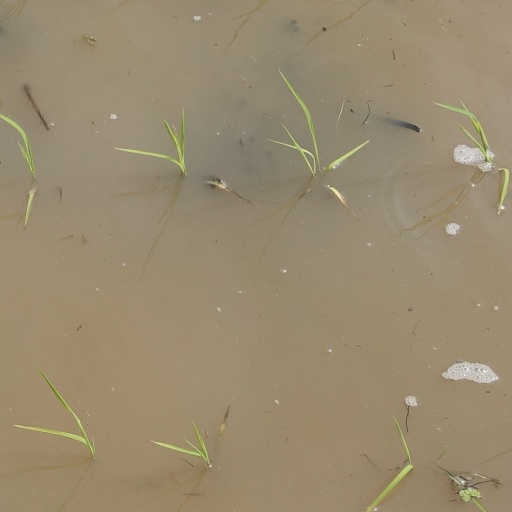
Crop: rice